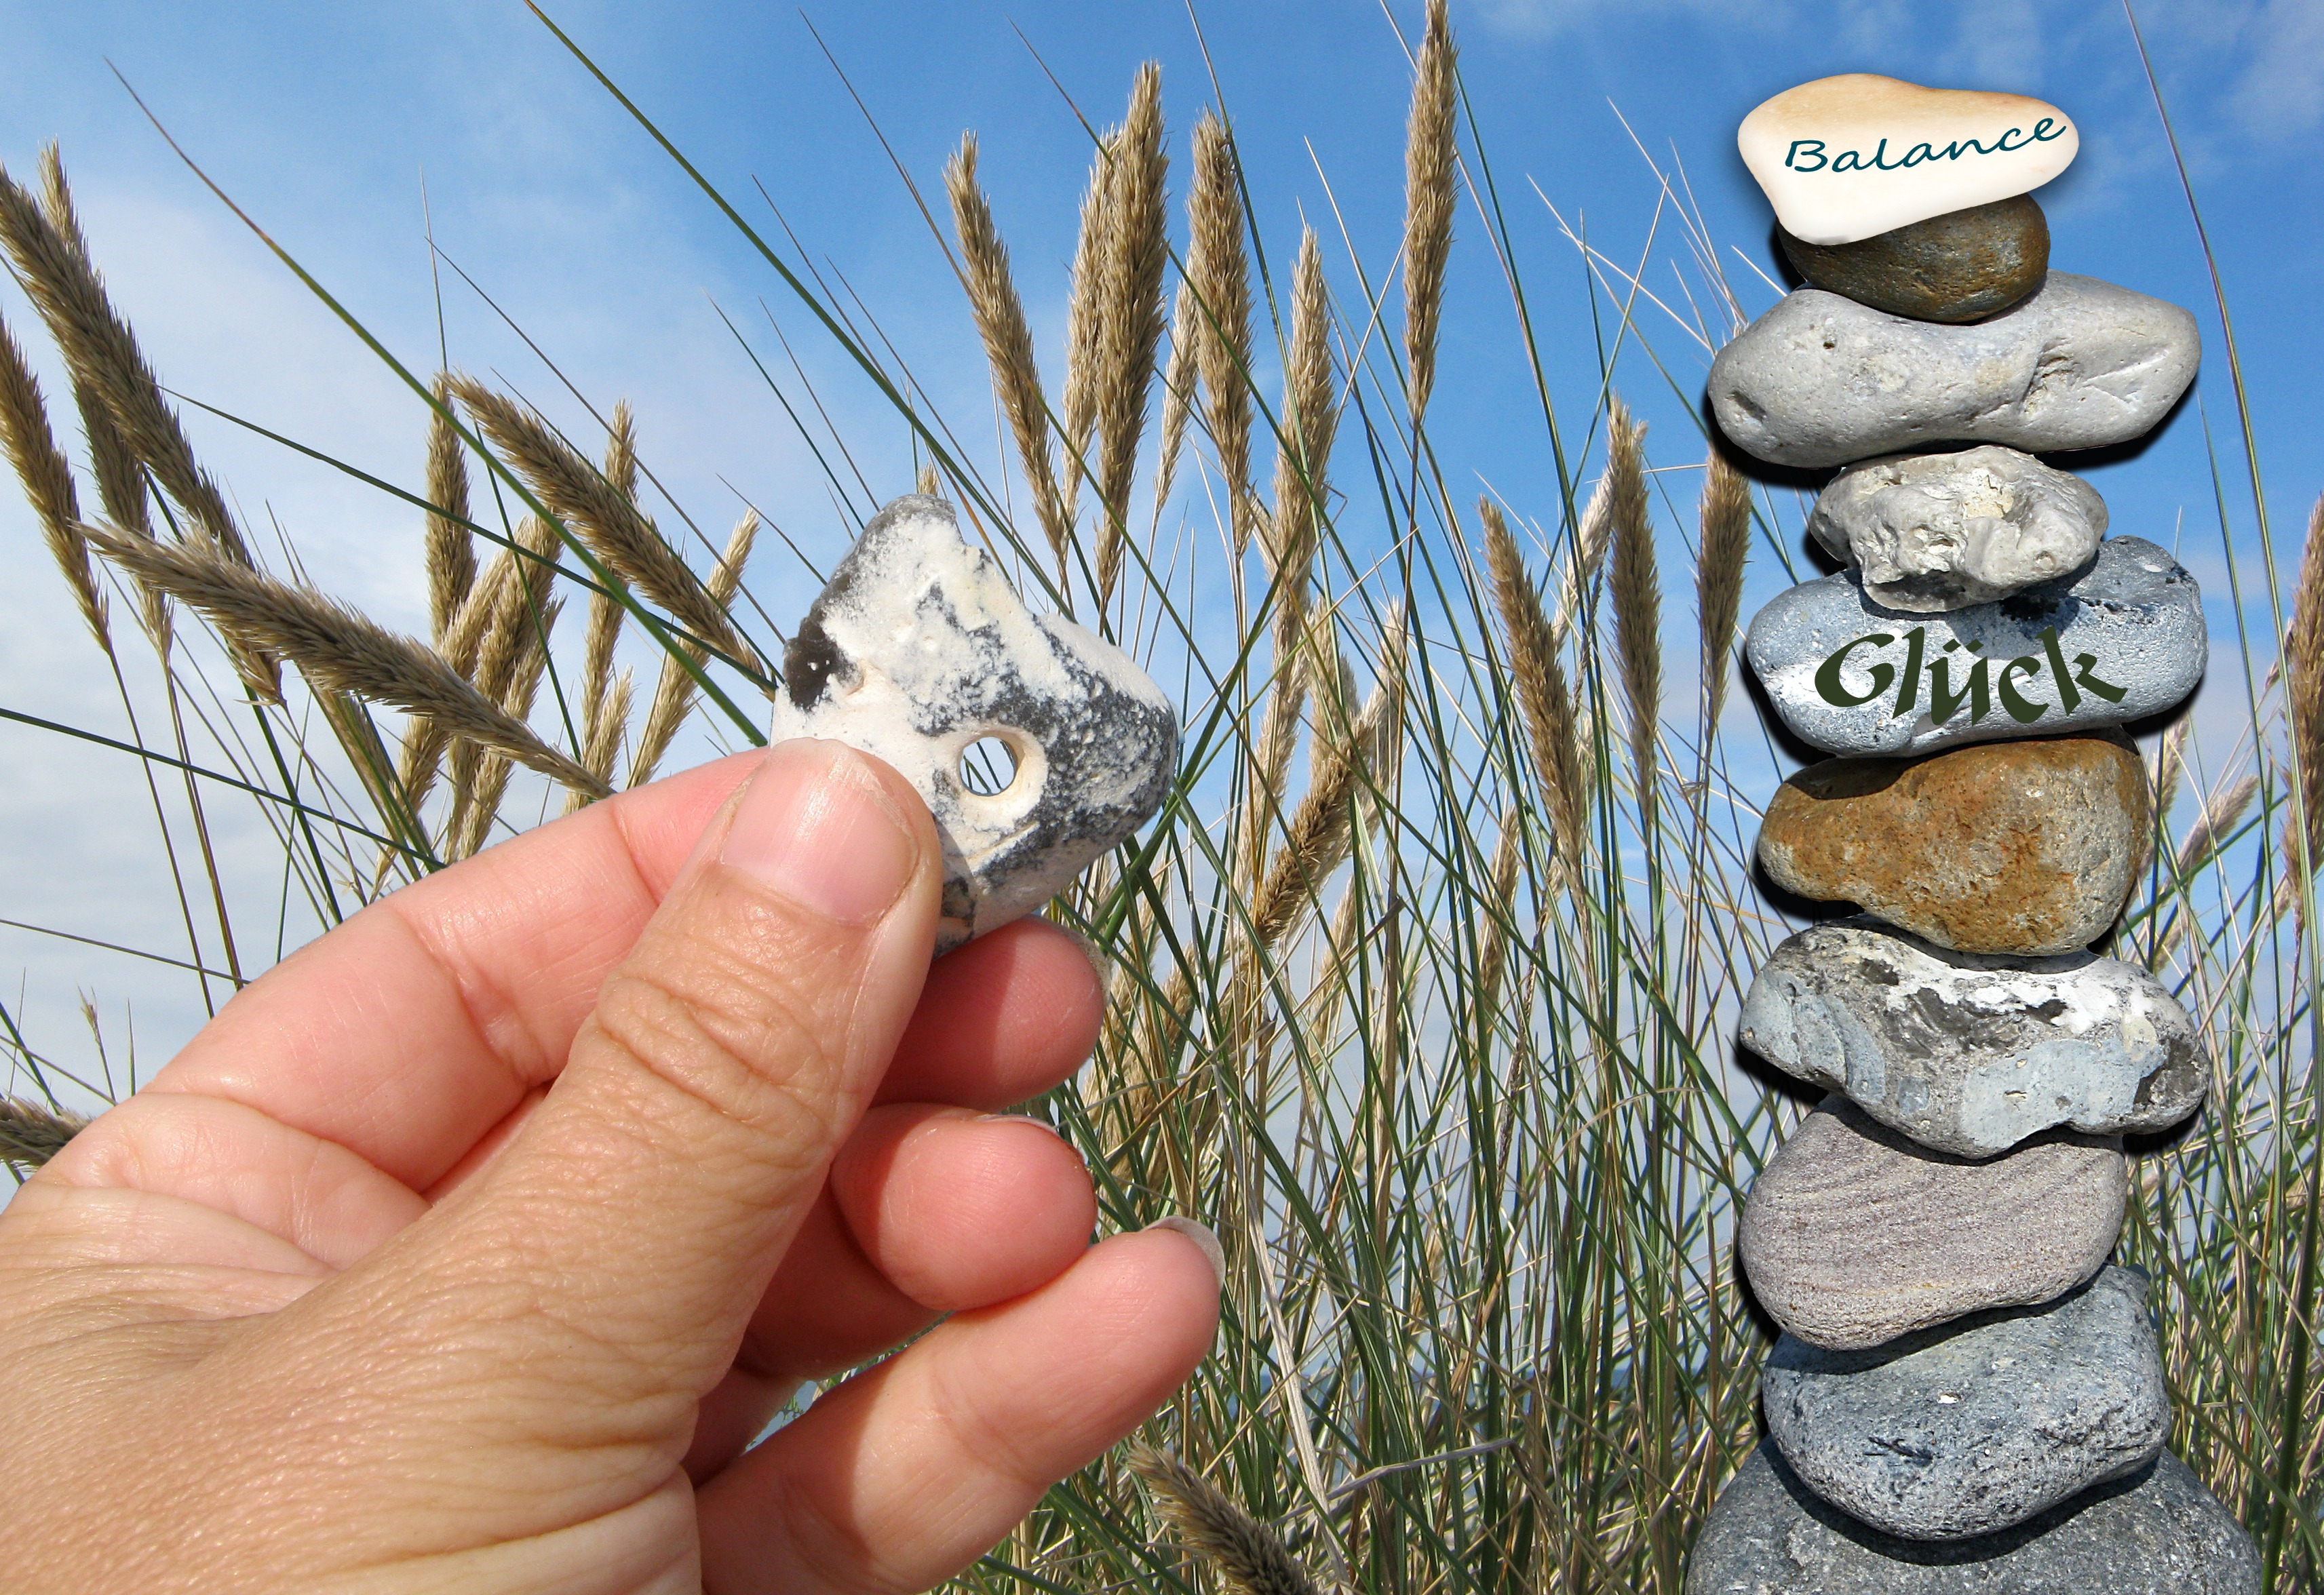
beach, sea, grass, hole, tower, balance, stone tower, sculpture, stones, luck, success, layered, chicken god, good luck storm